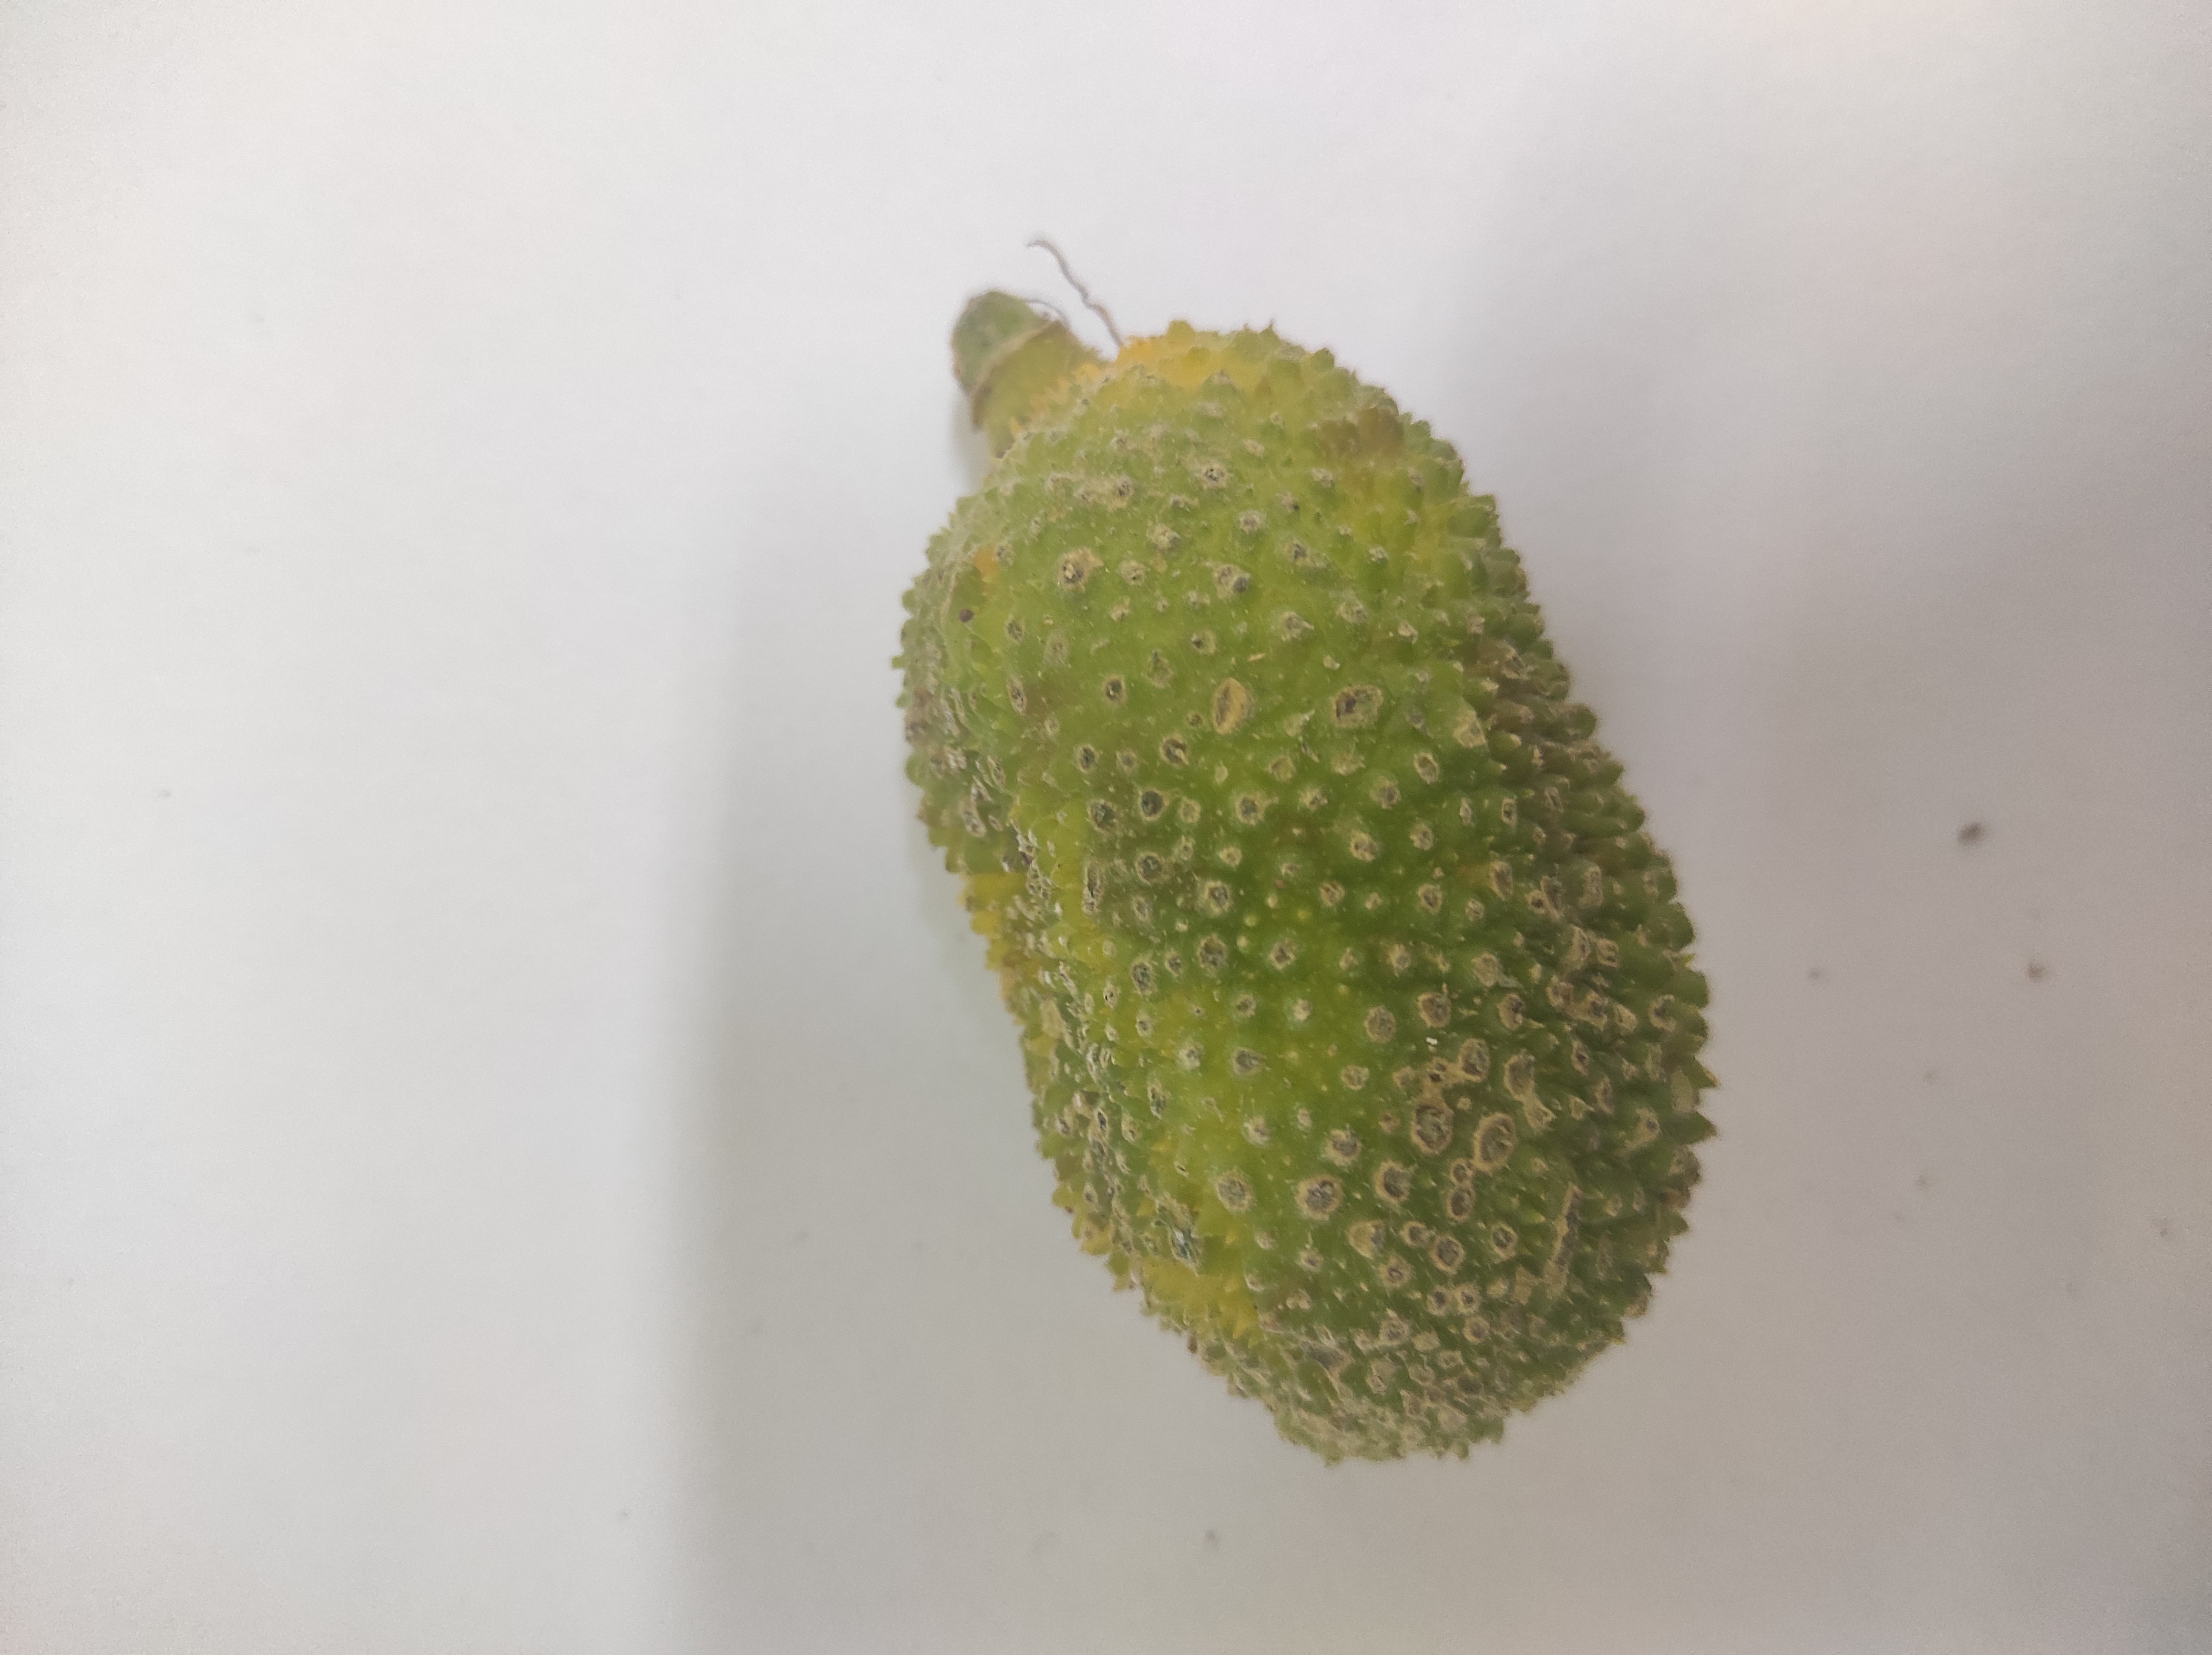
Crop: Spiny Gourd
Condition: Damaged